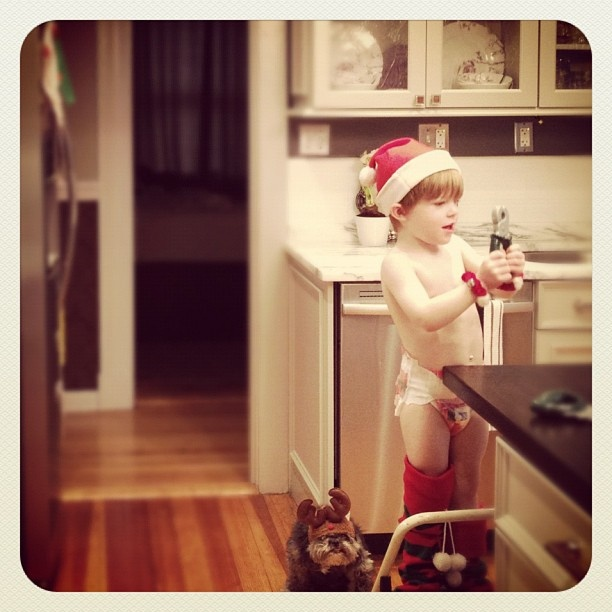
A baby with a Santa hat on and boots hold a pair of pliers.
A little boy that is standing near a counter.
a child in a kitchen on a step ladder
A young boy wearing a diaper and a Santa hat in a kitchen.
a boy in a santa hat holding a pair of nutcrackers in a kitchen